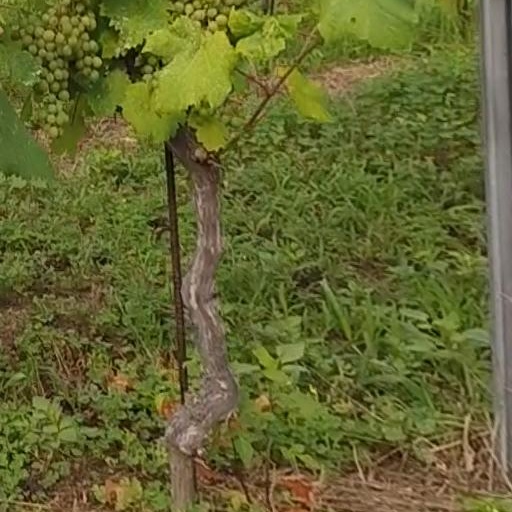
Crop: grape